Lodi, Lombardy

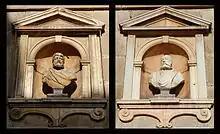
Marble busts placed on either side of the municipal palace, depicting the two "founding fathers" of the city: on the left Gnaeus Pompeius Strabo, on the right Frederick Barbarossa

The municipal territory is crossed by the Adda River and several other waterways, including the Muzza Canal (which marks its western boundary), the Roggia Bertonica, and the Roggia Molina (whose urban section is now almost entirely underground).